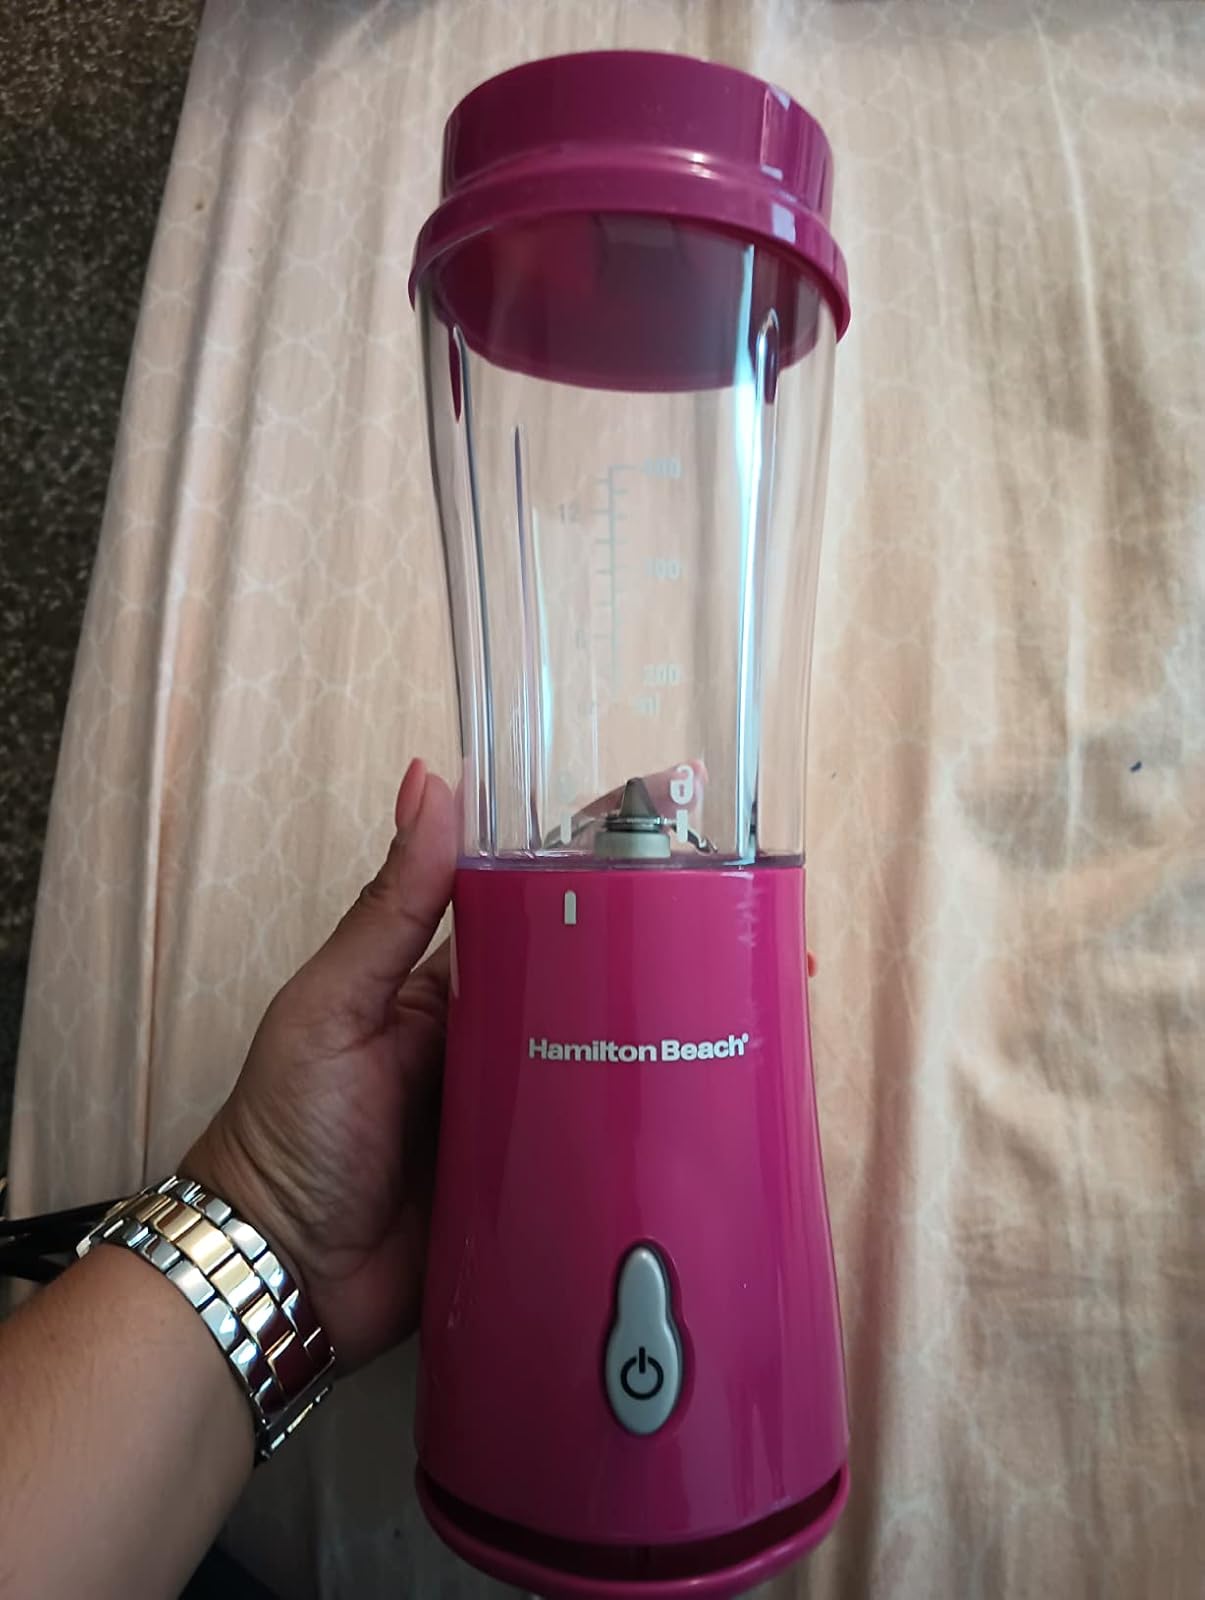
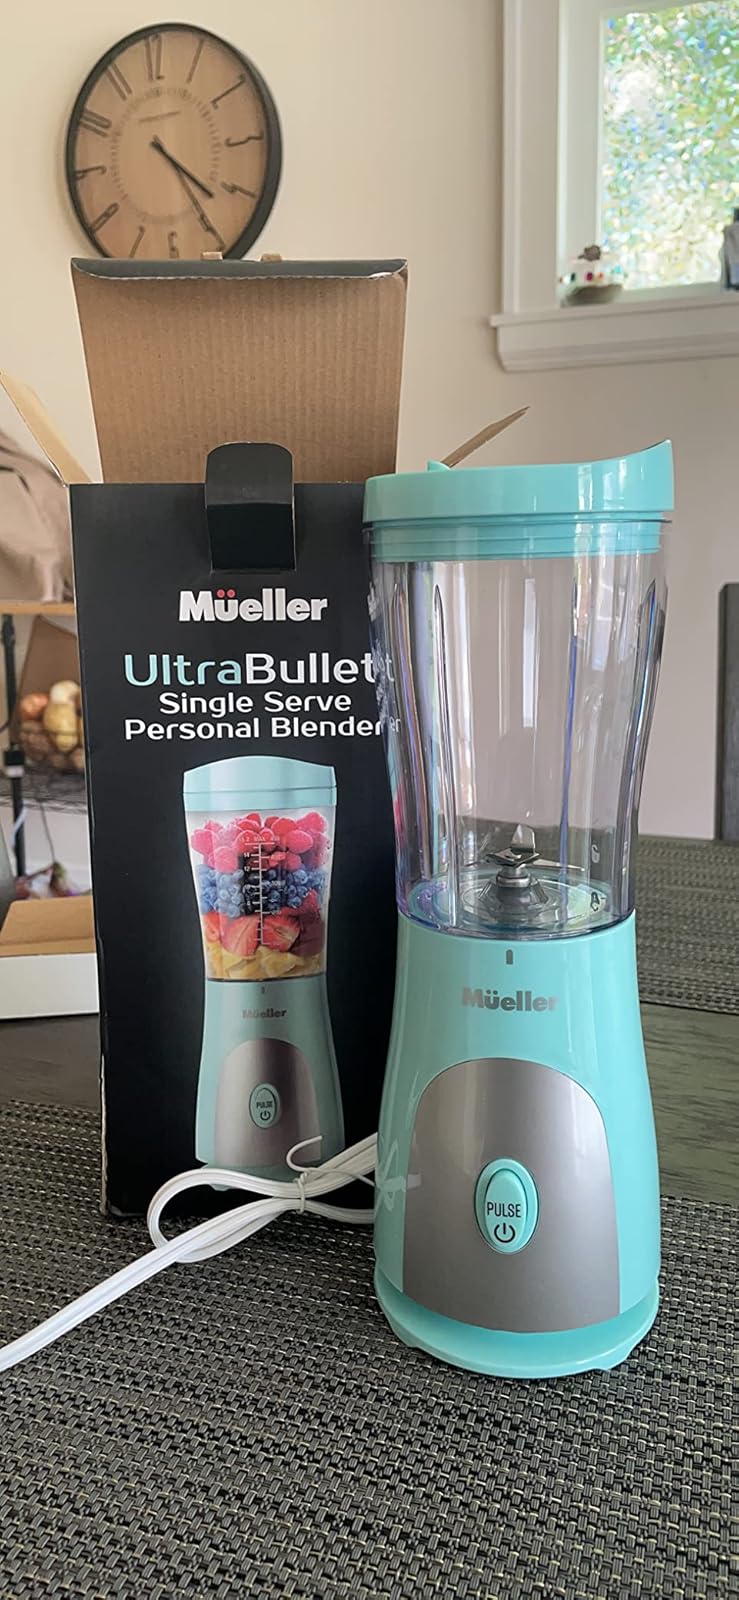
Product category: items_blender
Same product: no